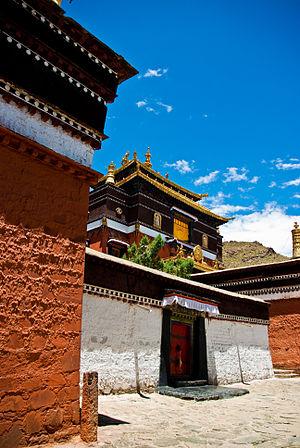
Le Tashilhunpo